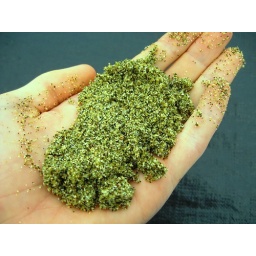
Green sand from the beach near South Point